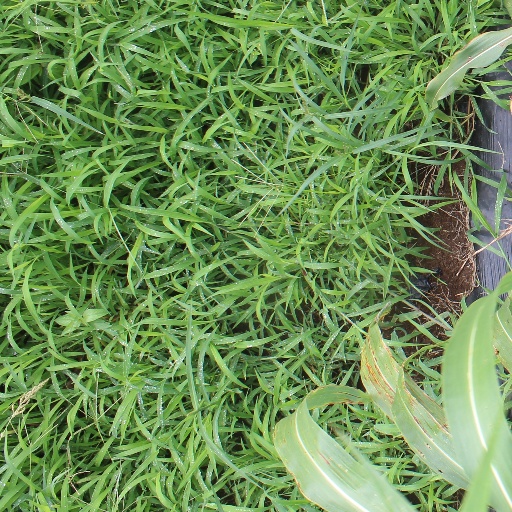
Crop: sorghum